Double Dragon III: The Sacred Stones

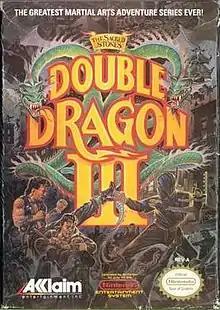
North American box art, also used for the Game Boy version of "Double Dragon II"

Double Dragon III: The Sacred Stones, released in Japan as , is a 1991 beat 'em up video game developed by Technōs Japan for the Nintendo Entertainment System. It was the third "Double Dragon" game for the NES, and was published in North America and Europe by Acclaim Entertainment. Although it loosely based on the similarly titled arcade game "", it is not a port, but a parallel project that was developed at the same time.